Song of the Wasteland

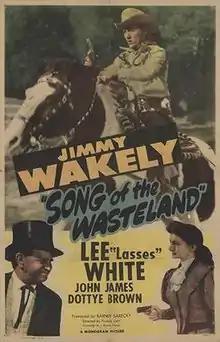
Theatrical release poster

Song of the Wasteland is a 1947 American Western film directed by Thomas Carr and written by J. Benton Cheney. The film stars Jimmy Wakely, Lee White, Dottye Brown, Henry Hall, John James and Mike Ragan. The film was released on May 31, 1947, by Monogram Pictures.